List of compositions by Heinrich Schütz

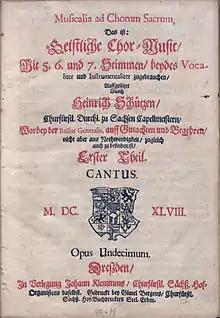
The original title page of "Geistliche Chor-Music"

"Psalmen Davids: Hiebevorn in Teutzsche Reimen gebracht durch D. Cornelium Beckern", Opus 5: Freiberg (1628), revised Dresden (1661)